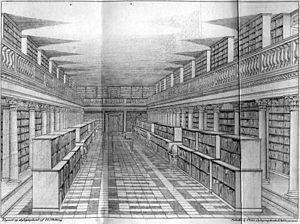
La boiserie est un ouvrage de menuiserie recouvrant les murs intérieurs d'un édifice. Ouvrage formé de bâtis, panneaux, plinthes et cimaises, pour revêtir les murs lambris. Ce travail constitue une branche de l'art décoratif.